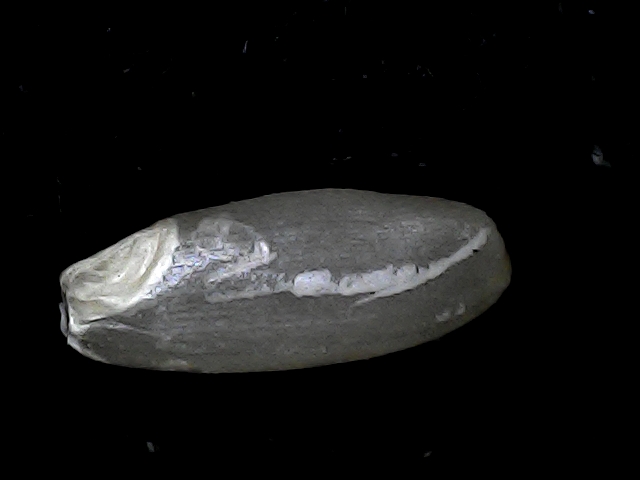
Rice variety: BD95